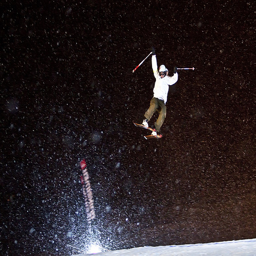
A man riding a snowboard through the air while ski poles.
A person who is flying high on a pair of skis.
a man that is jumping hi skies over a hill
A person on skis high in the air at night.
A skier looks as if he's flying on his skis